Condemned 2: Bloodshot

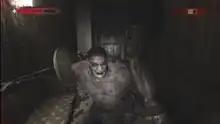
The player takes on an enemy in "Condemned: Bloodshot".

Blocking is an essential component of the game mechanics as the player can only take a few melee hits before dying. A successful block momentarily knocks an enemy off balance, giving the player a chance to attack. The player can also use a quick-kick, which is available at all times; if the player is unarmed, if they are carrying a firearm, or if they are carrying a melee weapon.